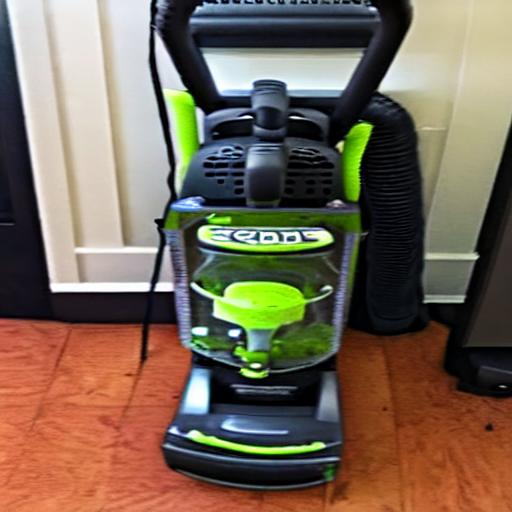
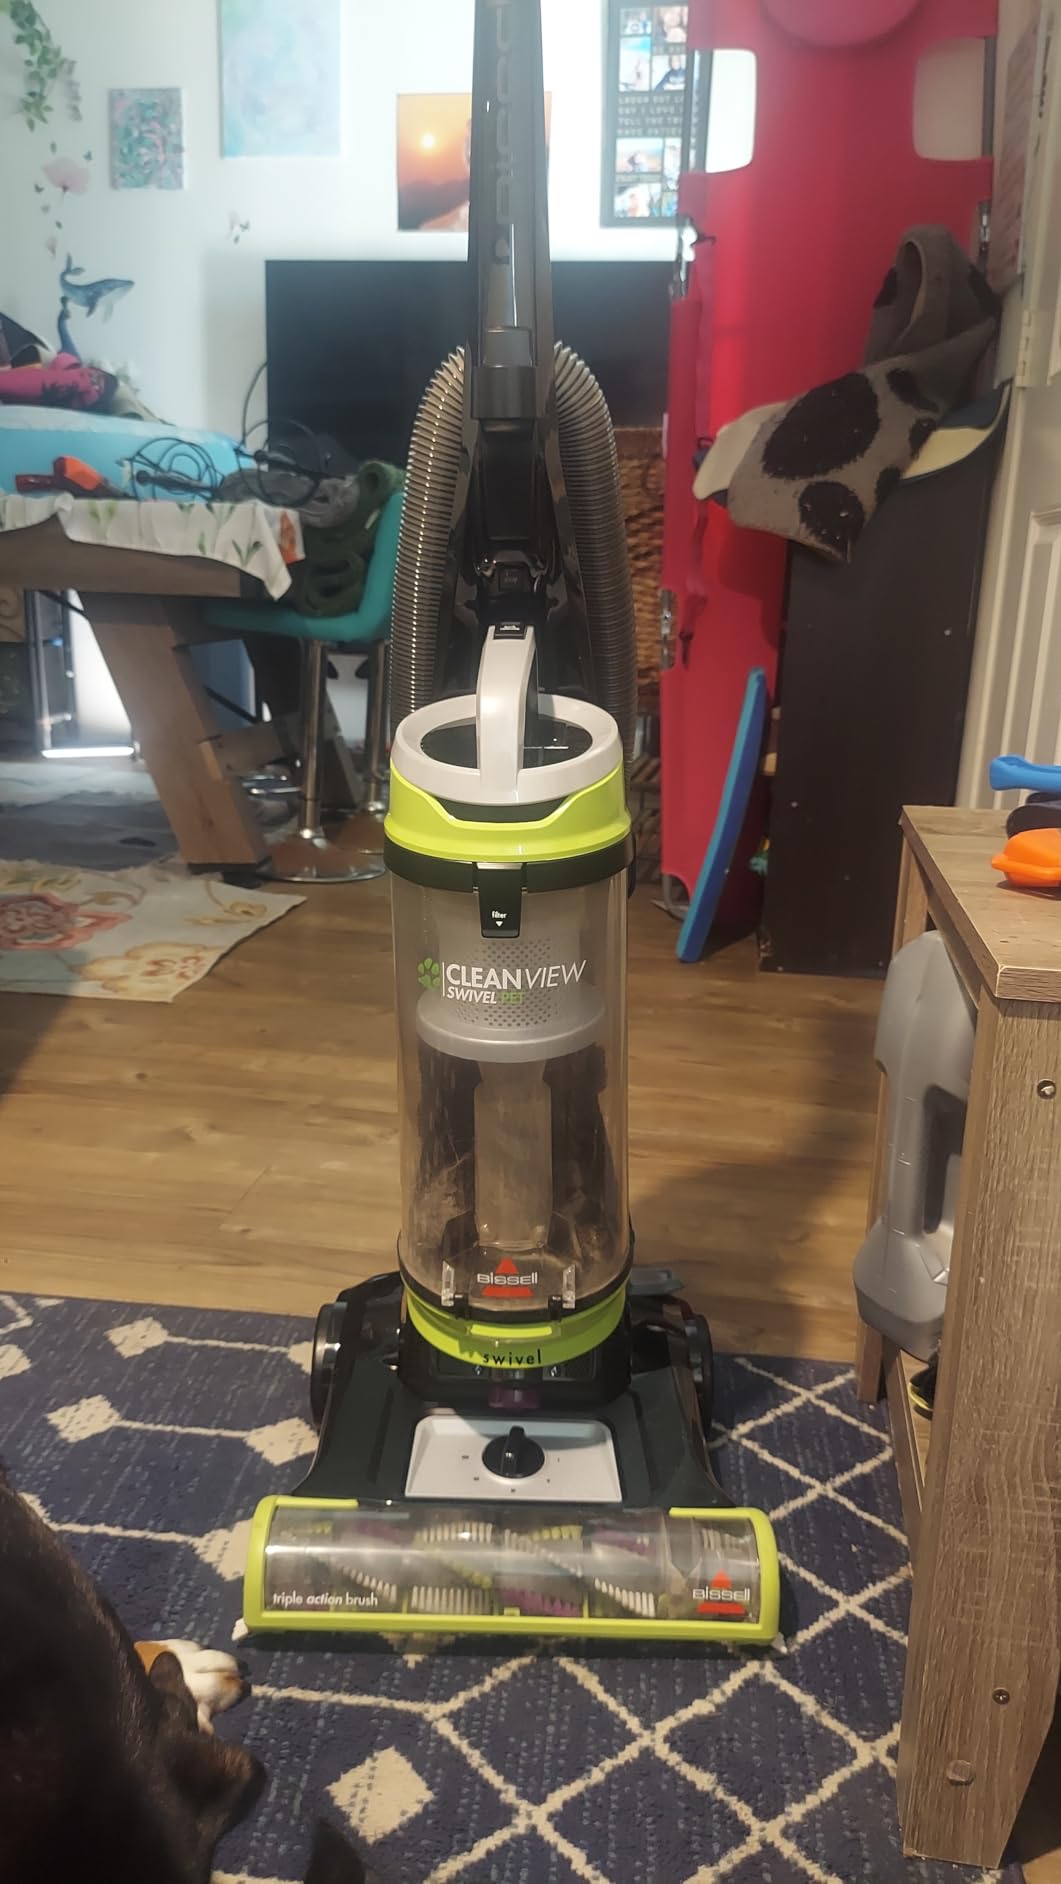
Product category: items_vacuum
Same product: no